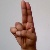
The image shows a hand gesture representing the letter 'U' in Indian Sign Language.